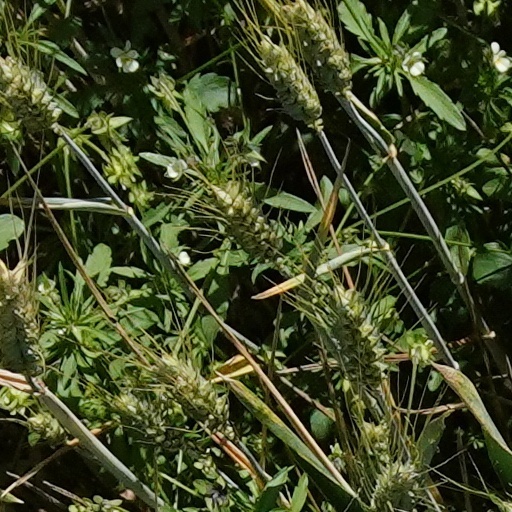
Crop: wheat